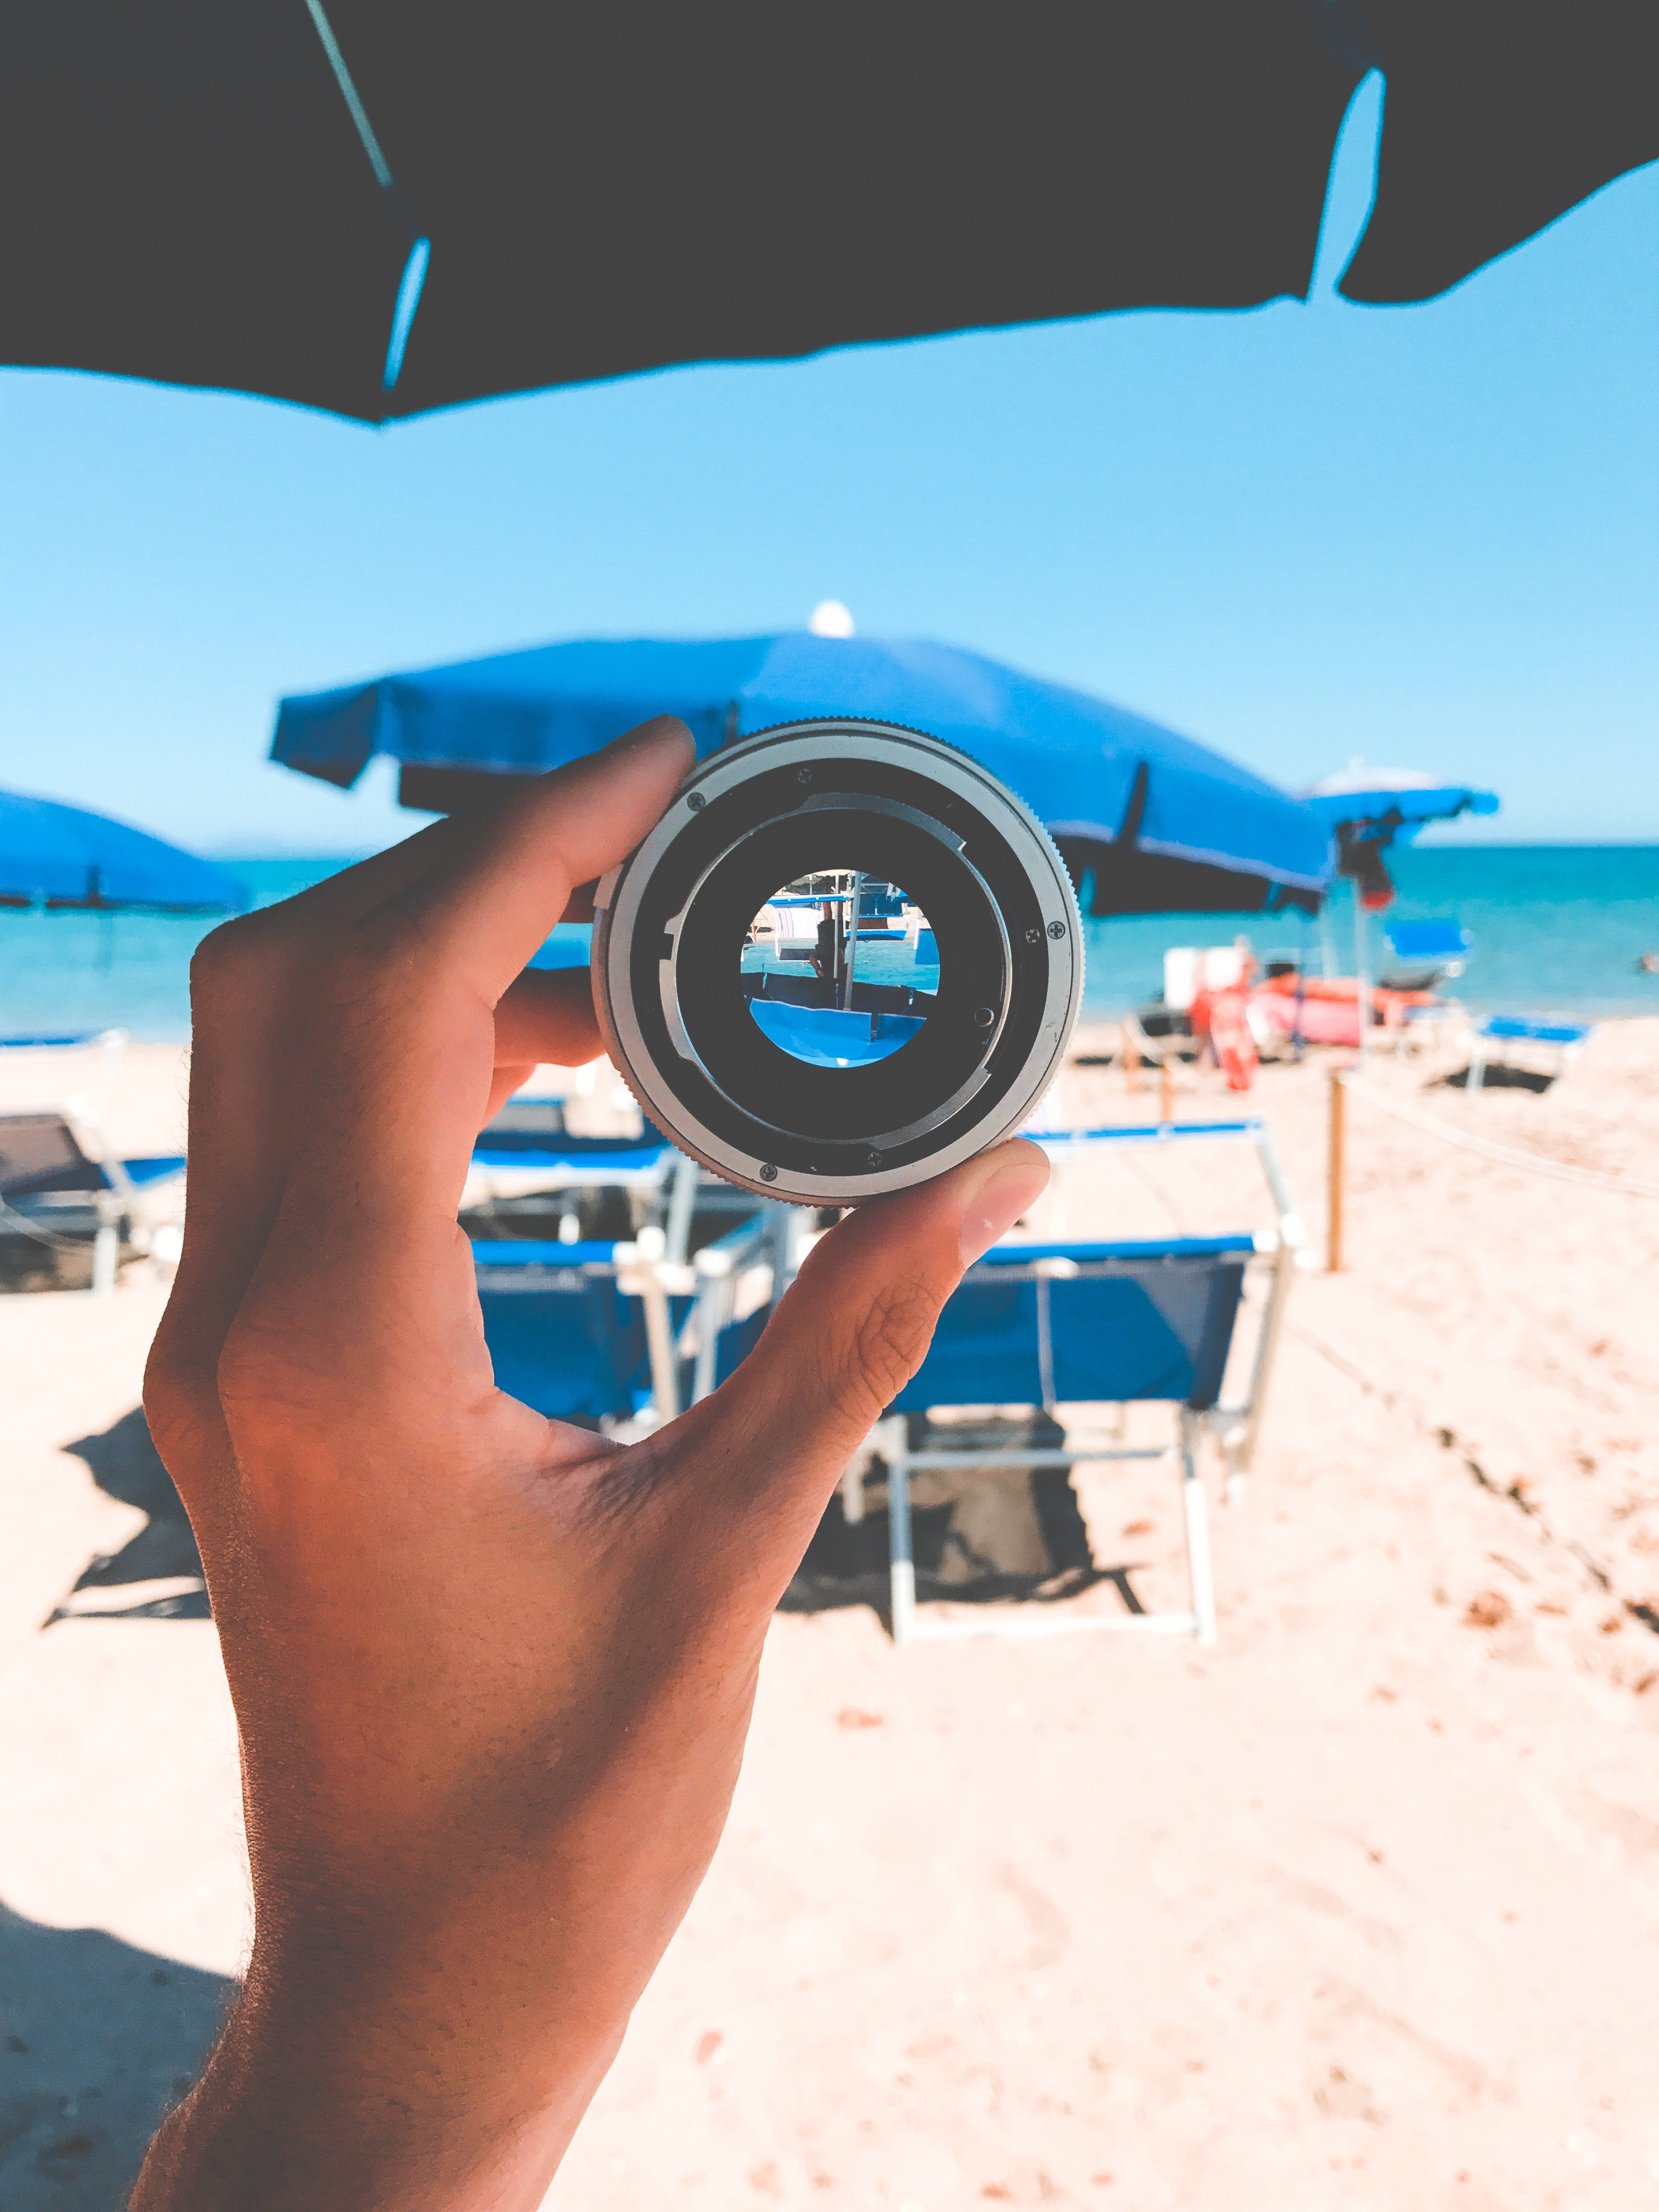
electronics, automotive design, vehicle, wheel, auto part, landscape, vacation